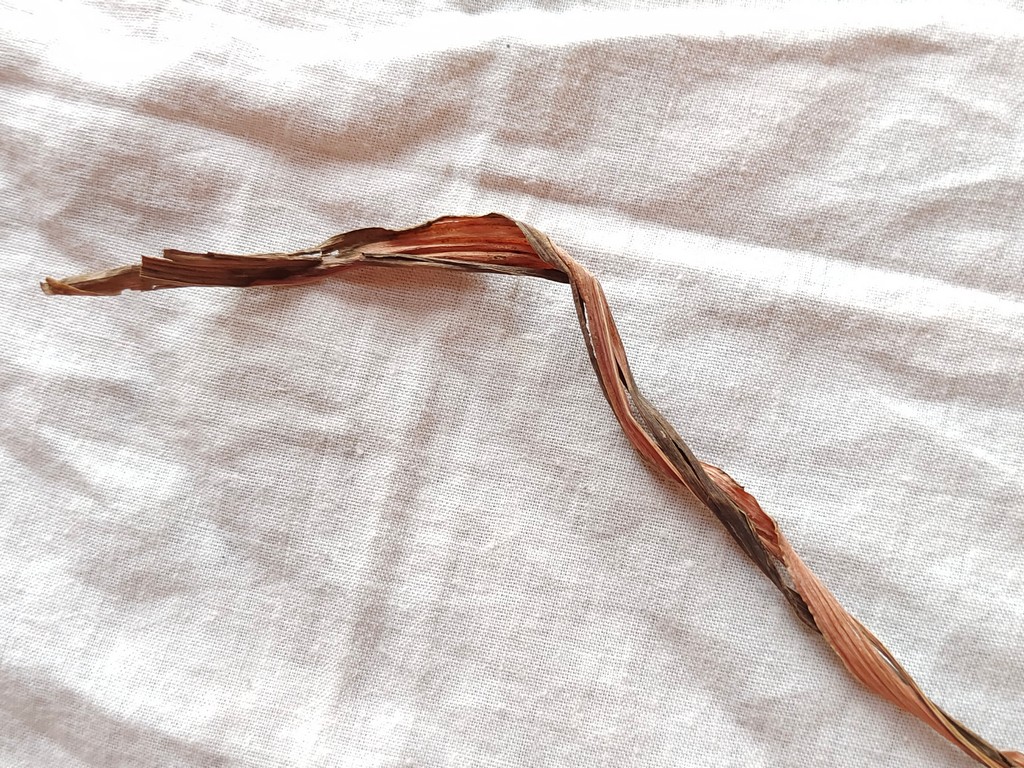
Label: Dried